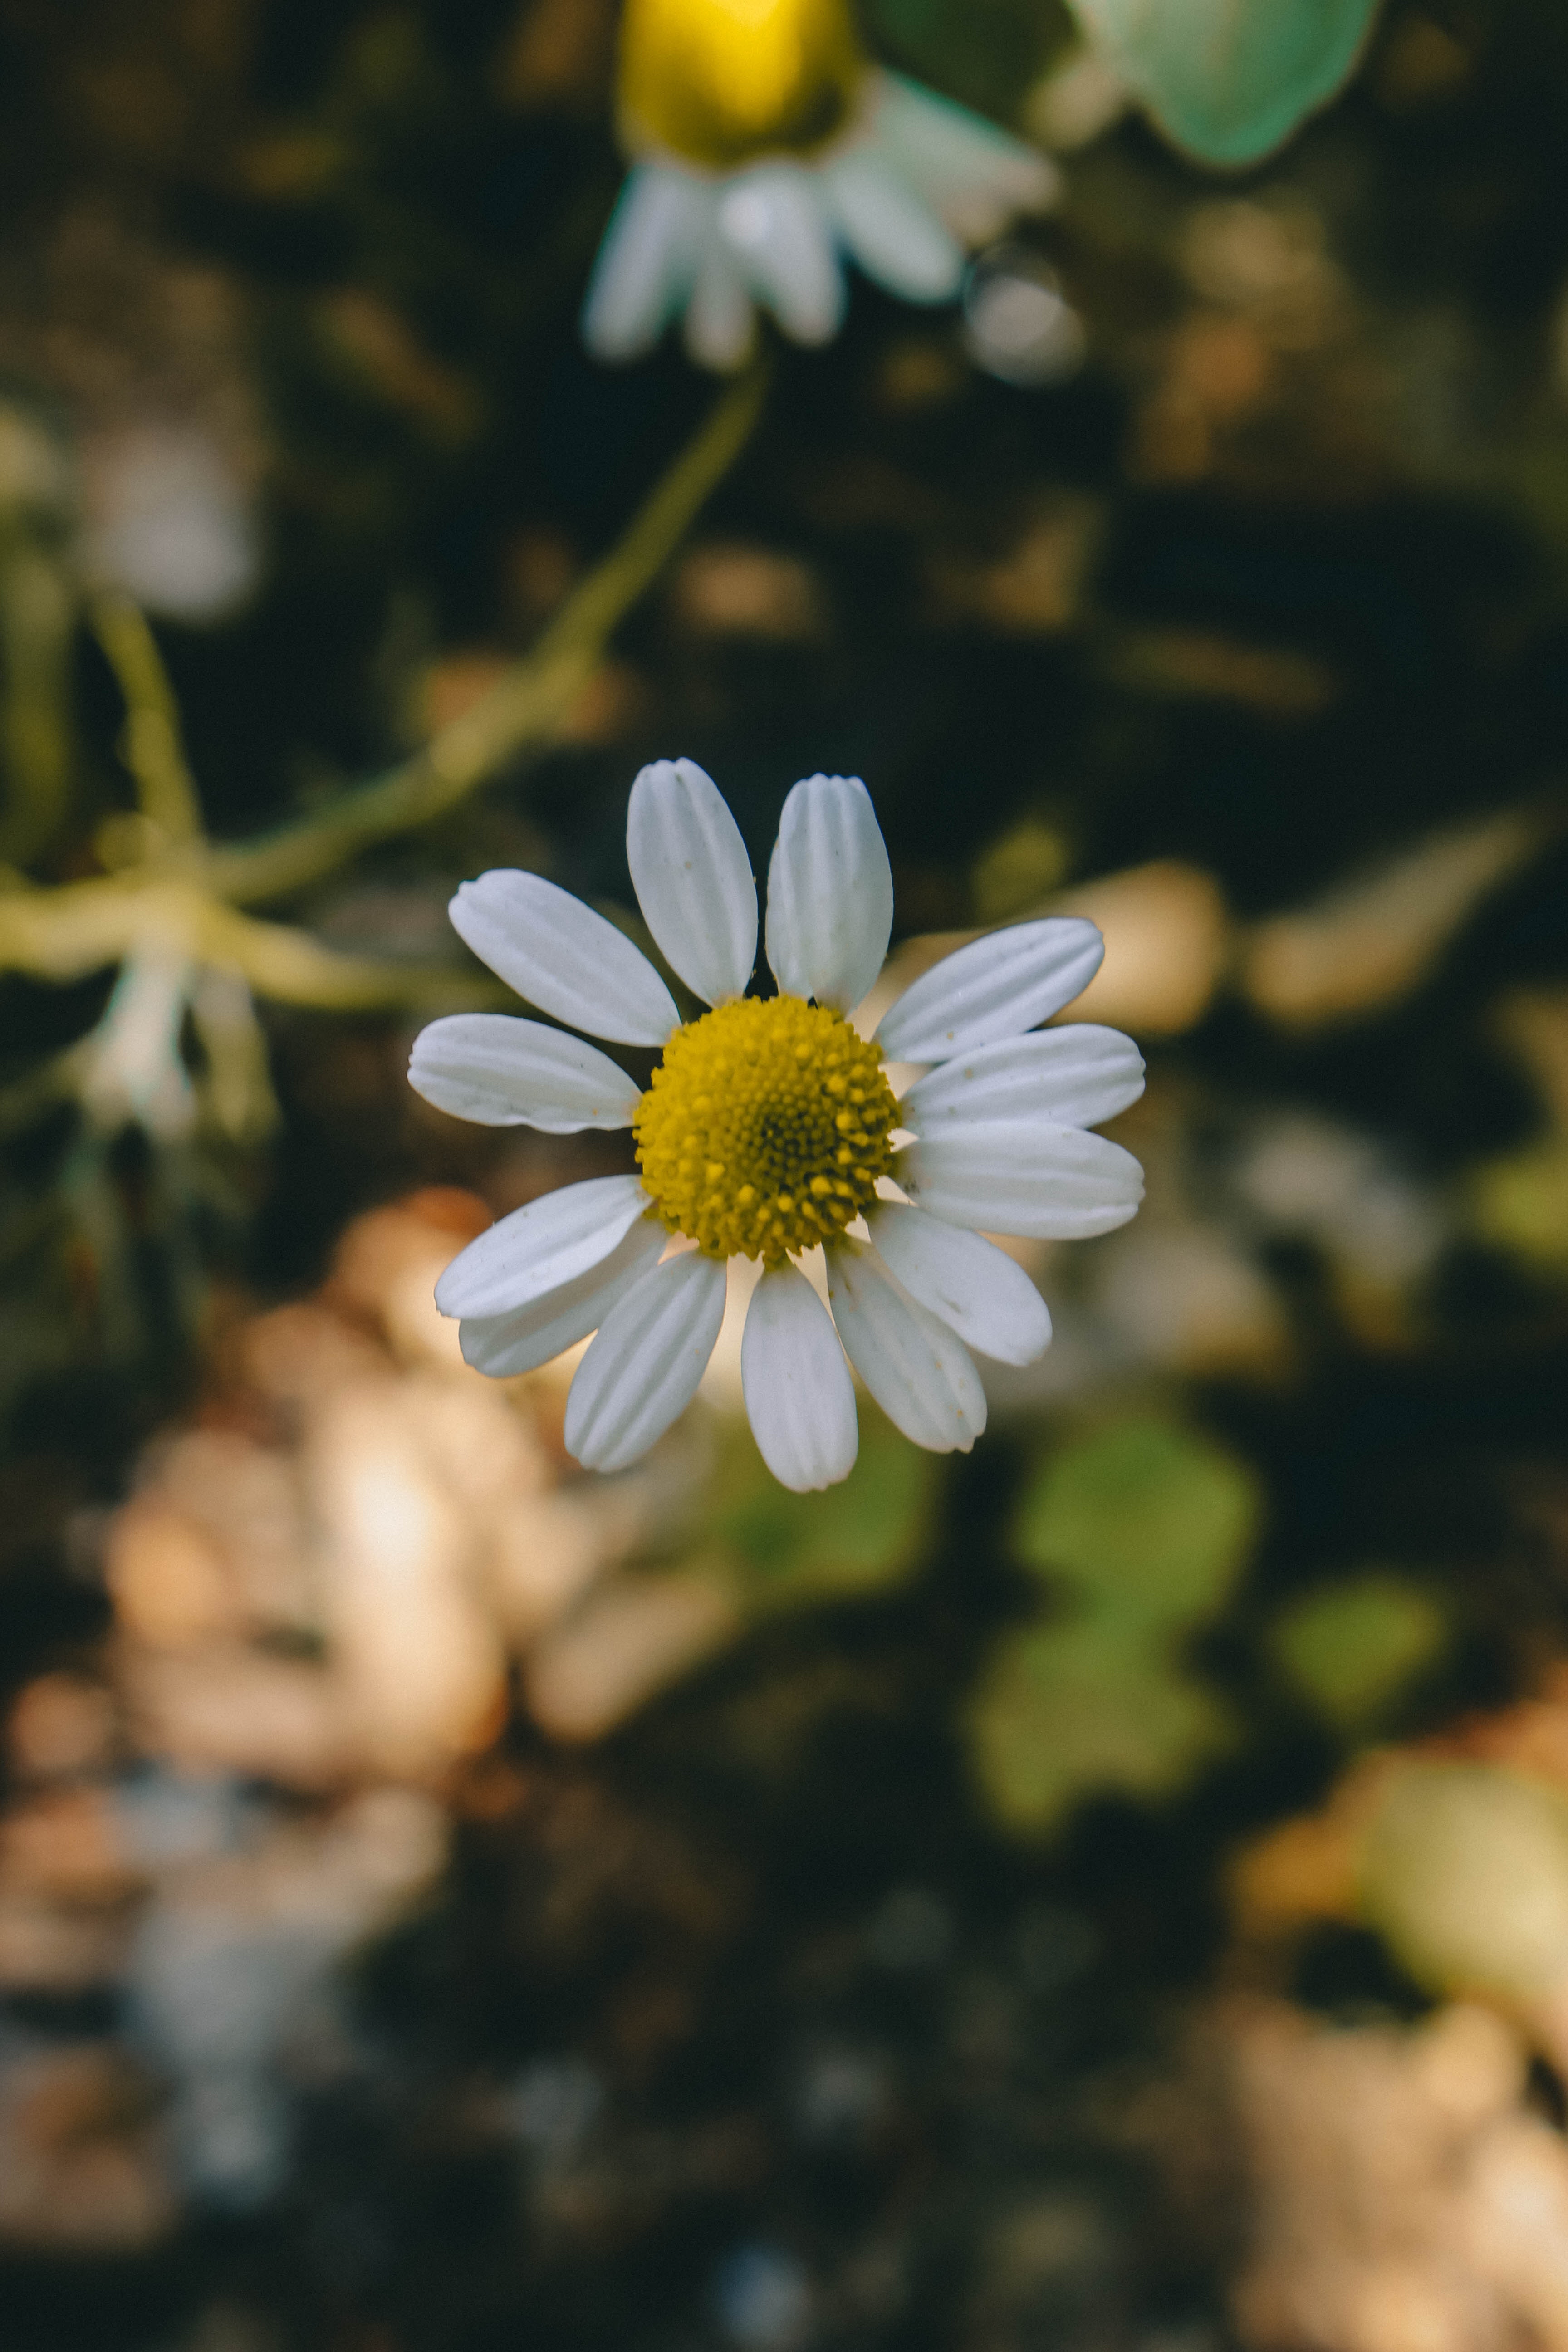
flower, flowering plant, petal, chamomile, plant, marguerite daisy, chamaemelum nobile, oxeye daisy, daisy, spring, mayweed, heath aster, botany, wildflower, daisy family, tanacetum parthenium, close up, aster, plant stem, photography, camomile, tanacetum balsamita, annual plant, herb, perennial plant